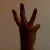
The image shows a hand gesture representing the number 6 in Indian Sign Language.